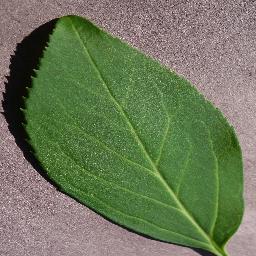
Label: Cherry___healthy